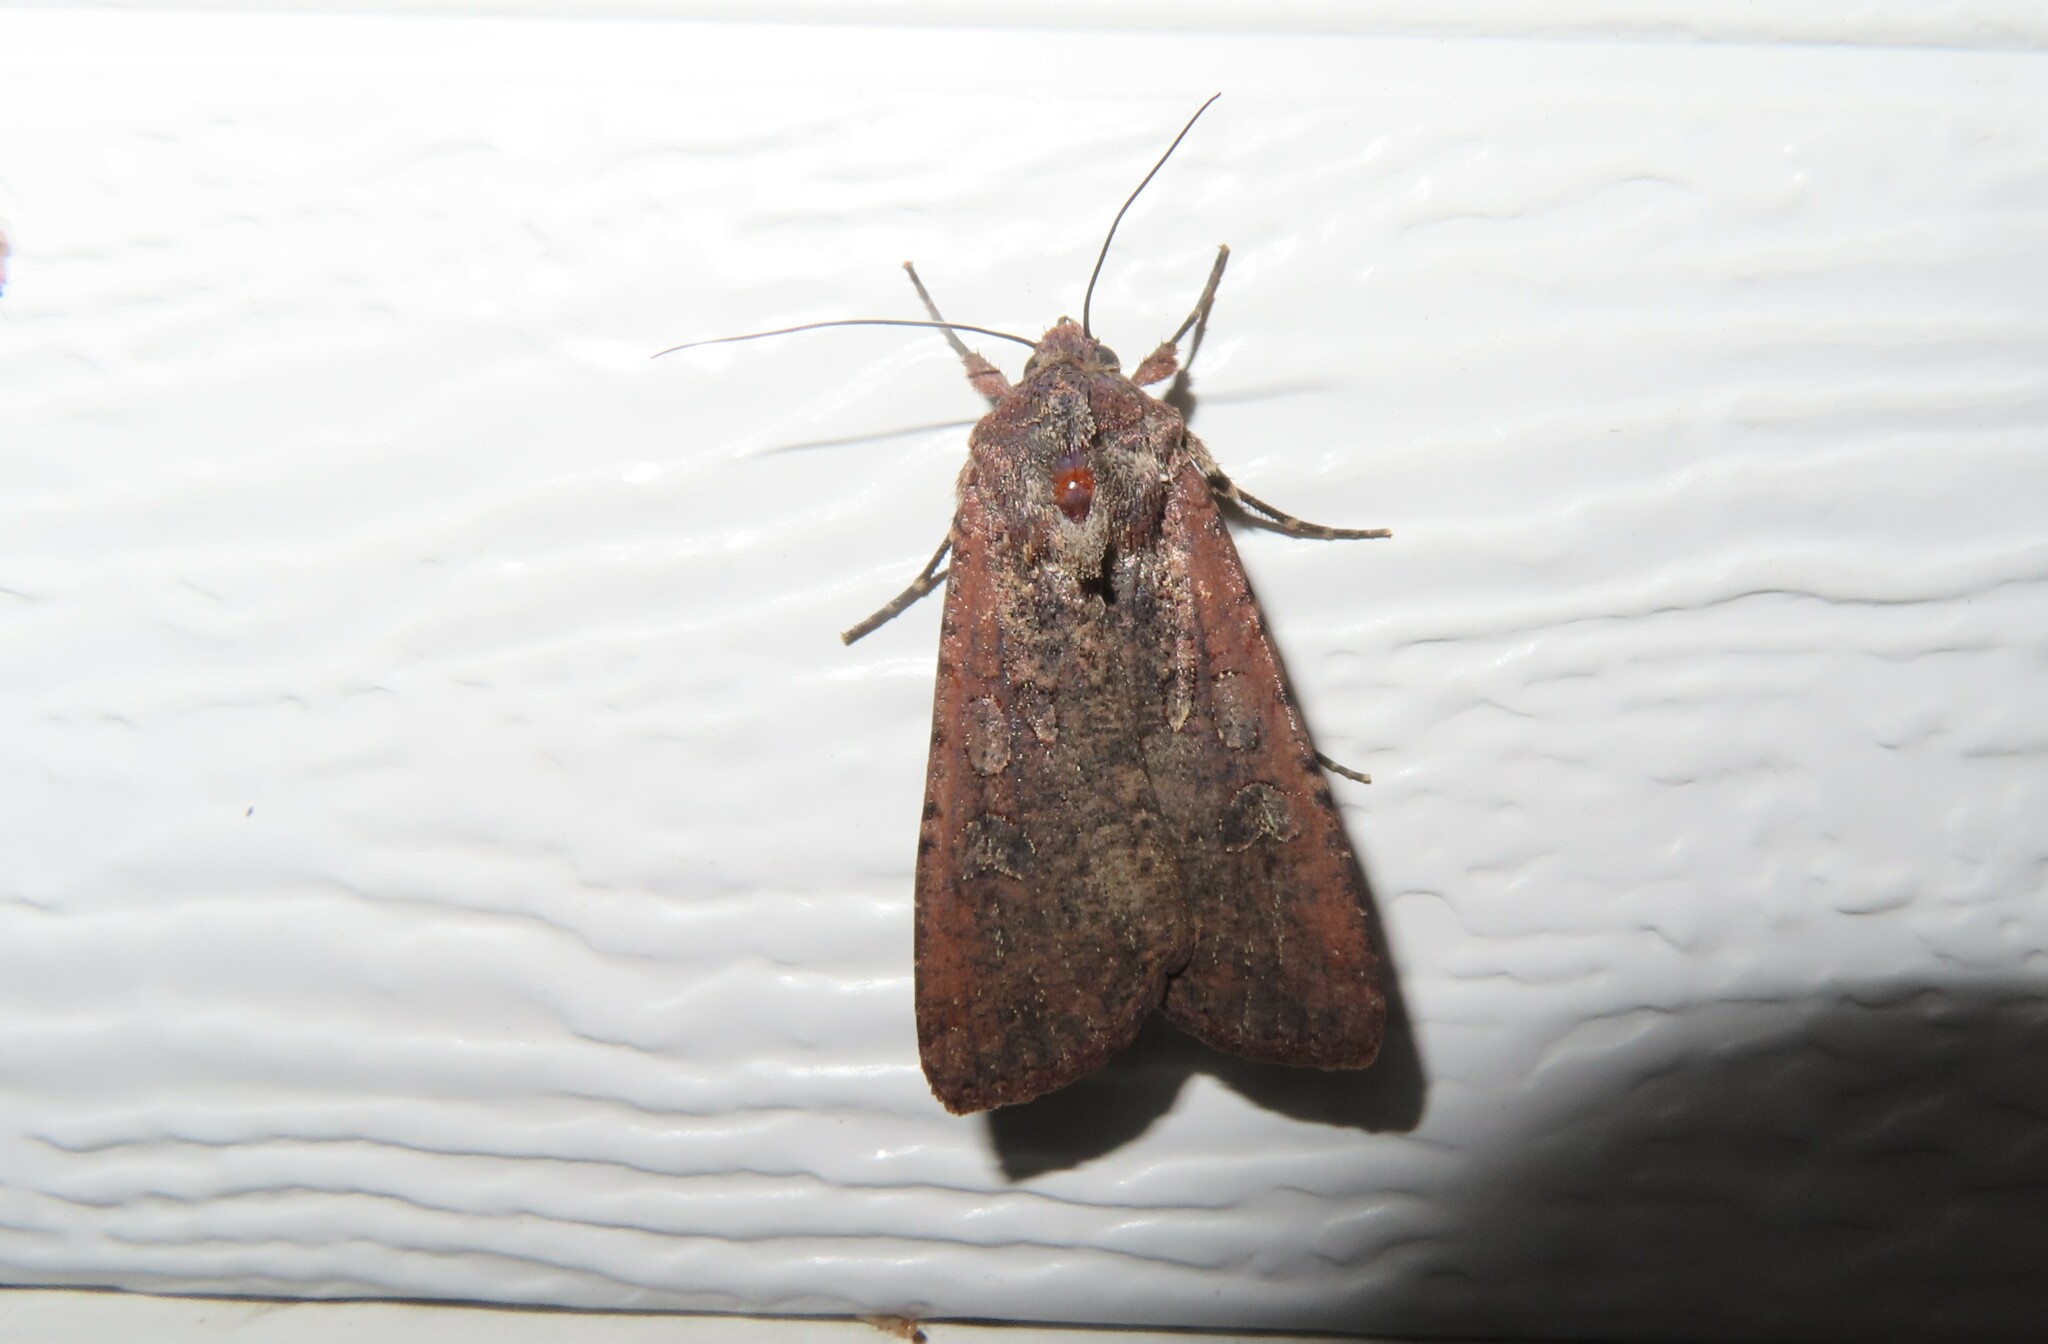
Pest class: cutworms